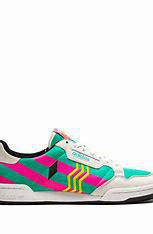
Brand: Adidas
Model: Arizona